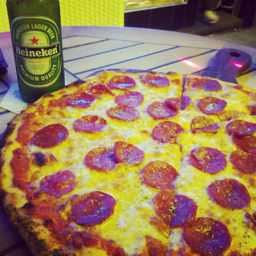
A pizza that is sitting on a table.
A large pizza with pepperoni and a beer are seen here.
a large pizza is sitting on a table
A pizza with pepperoni on a pan by a beer.
A pepperoni pizza and a bottle of beer